Constance Bartlett Hieatt

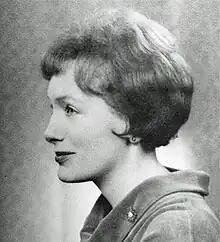
Constance Bartlett Hieatt

Constance Bartlett Hieatt (11 February 1928 – 29 December 2011) was an American scholar with a broad interest in medieval languages and literatures, including Old Norse literature, Anglo-Saxon prosody and literature, and Middle English language, literature, and culture. She was an editor and translator of "Karlamagnús saga", of "Beowulf", and a scholar of Geoffrey Chaucer. She was particularly known as one of the world's foremost experts in English medieval cooking and cookbooks, and authored and co-authored a number of important books considered essential publications in the field.